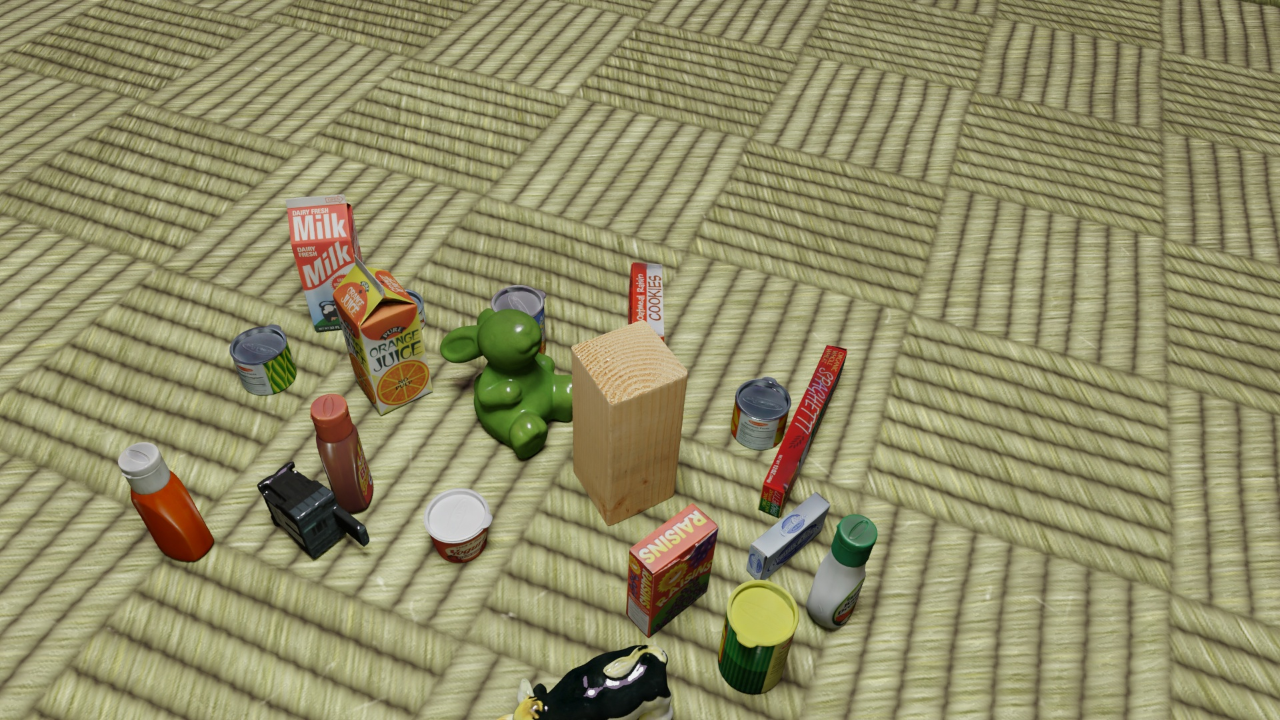
Question:
What are the five normalized (x, y) points between 0 and 1 in the image that outline the grasp plane for the bottle of tangy BBQ sauce? Your answer should be as Grasp center: [], Left finger base: [], Right finger base: [], Left finger tip: [], Right finger tip: [].
Answer: Grasp center: [0.298438, 0.654167], Left finger base: [0.279687, 0.709722], Right finger base: [0.315625, 0.601389], Left finger tip: [0.249219, 0.7], Right finger tip: [0.286719, 0.594444]